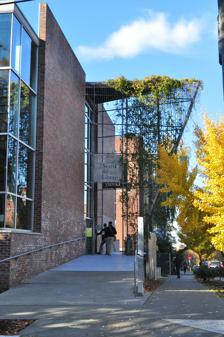
Building: Capitol Hill Branch Library
Country: United States of America
Year built: 2003
Library building in Seattle, Washington, U.S. Not to be confused with the Capitol Hill Library in Portland, Oregon. Capitol Hill Branch Library Capitol Hill Branch exterior and entrance General information Type Library Location Capitol Hill , Seattle , Washington, US Address 425 Harvard Avenue E. Coordinates 47°37′23″N 122°19′21″W / 47.6230°N 122.3225°W / 47.6230; -122.3225 Construction started November 2001 Opened May 31, 2003 ( 2003-05-31 ) Cost $5.7 million Owner Seattle Public Library Technical details Size 40,000 books Floor area 11,615 square feet (1,079.1 m 2 ) Design and construction Architect(s) Johnston Architects and Cutler Architects Website Seattle Public Library The Capitol Hill Branch is a branch of the Seattle Public Library in the Capitol Hill, Seattle neighborhood of Seattle , Washington, US. The original library, located at Harvard Avenue and Republican Street, opened in 1954 and was named the Susan J. Henry Branch at the request of its benefactor. The Henry Branch was demolished in 2001 and the modern Capitol Hill Branch was opened at the same location in 2003. History The original site of the library was formerly Emma Baillargeon Stimson's large home, whose purchase was partly funded by the sale of another Capitol Hill property donated in 1934 to the city by two sons of Horace Chapin Henry and Susan J. Henry. Both Henry and Stimson families were early Seattle businesspeople and philanthropists, and Emma Stimson was granddaughter of John Collins , another wealthy businessperson and one of the first mayors of Seattle. A new building designed by NBBJ opened as the Susan J. Henry Branch on August 26, 1954. The Washington Talking Book & Braille Library (then the Library for the Blind and serving Washington, Montana and Alaska) was housed in the building's basement until 1973. Unobstructed reading room and mezzanine, featuring two story south-facing glass wall The citywide "Libraries for All" initiative was approved by voters in 1998, funding the replacement of older and smaller libraries, including the Henry Branch. In October 1999, after two public meetings, the Seattle Library Board voted to build a new branch on the current site of the Henry Branch. The Library Board rejected an offer from a private developer that sought to put the new library branch in a mixed-use development at Broadway and 10th Avenue East, after public opposition to the 65-foot (20 m) height of the building. The Henry Branch closed on November 3, 2001, and was demolished. A new $5 million building designed by Cutler Anderson Architects opened on the same site on May 31, 2003. Under city regulations, new libraries could not be named for individuals so it was named Capitol Hill Branch. In its first year, the new library handled 58 percent more patrons compared to the old branch. Architecture and construction The 21st-century building incorporates a green wall on a steel mesh trellis and other calming features visible from the unobstructed interior with large glass expanses and south light . The exterior mortar joints are trowel struck to give the exterior a monolithic appearance. The basement has an 18-stall parking garage. The design team, led by Ray Johnston and James Cutler, described the building as a reflection of the urban corridor of Broadway as well as the wooded residential areas of the neighborhood. References